Junker (Prussia)

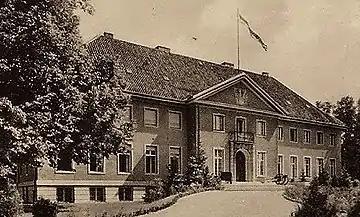
"Rittergut" Neudeck, East Prussia (today Ogrodzieniec, Poland), presented to German President Paul von Hindenburg in 1928

The Junkers held a virtual monopoly on all agriculture in the part of the German Reich lying east of the River Elbe. Since the Junker estates were necessarily inherited by the eldest son alone, younger sons, all well-educated and with a sense of noble ancestry, turned to the civil and military services, and dominated all higher civil offices, as well as the officer corps. Around 1900 they modernised their farming operations to increase productivity. They sold off less productive land, invested more heavily in new breeds of cattle and pigs, used new fertilisers, increased grain production, and improved productivity per worker. Their political influence achieved the imposition of high tariffs that reduced competition from imported grain and meat.